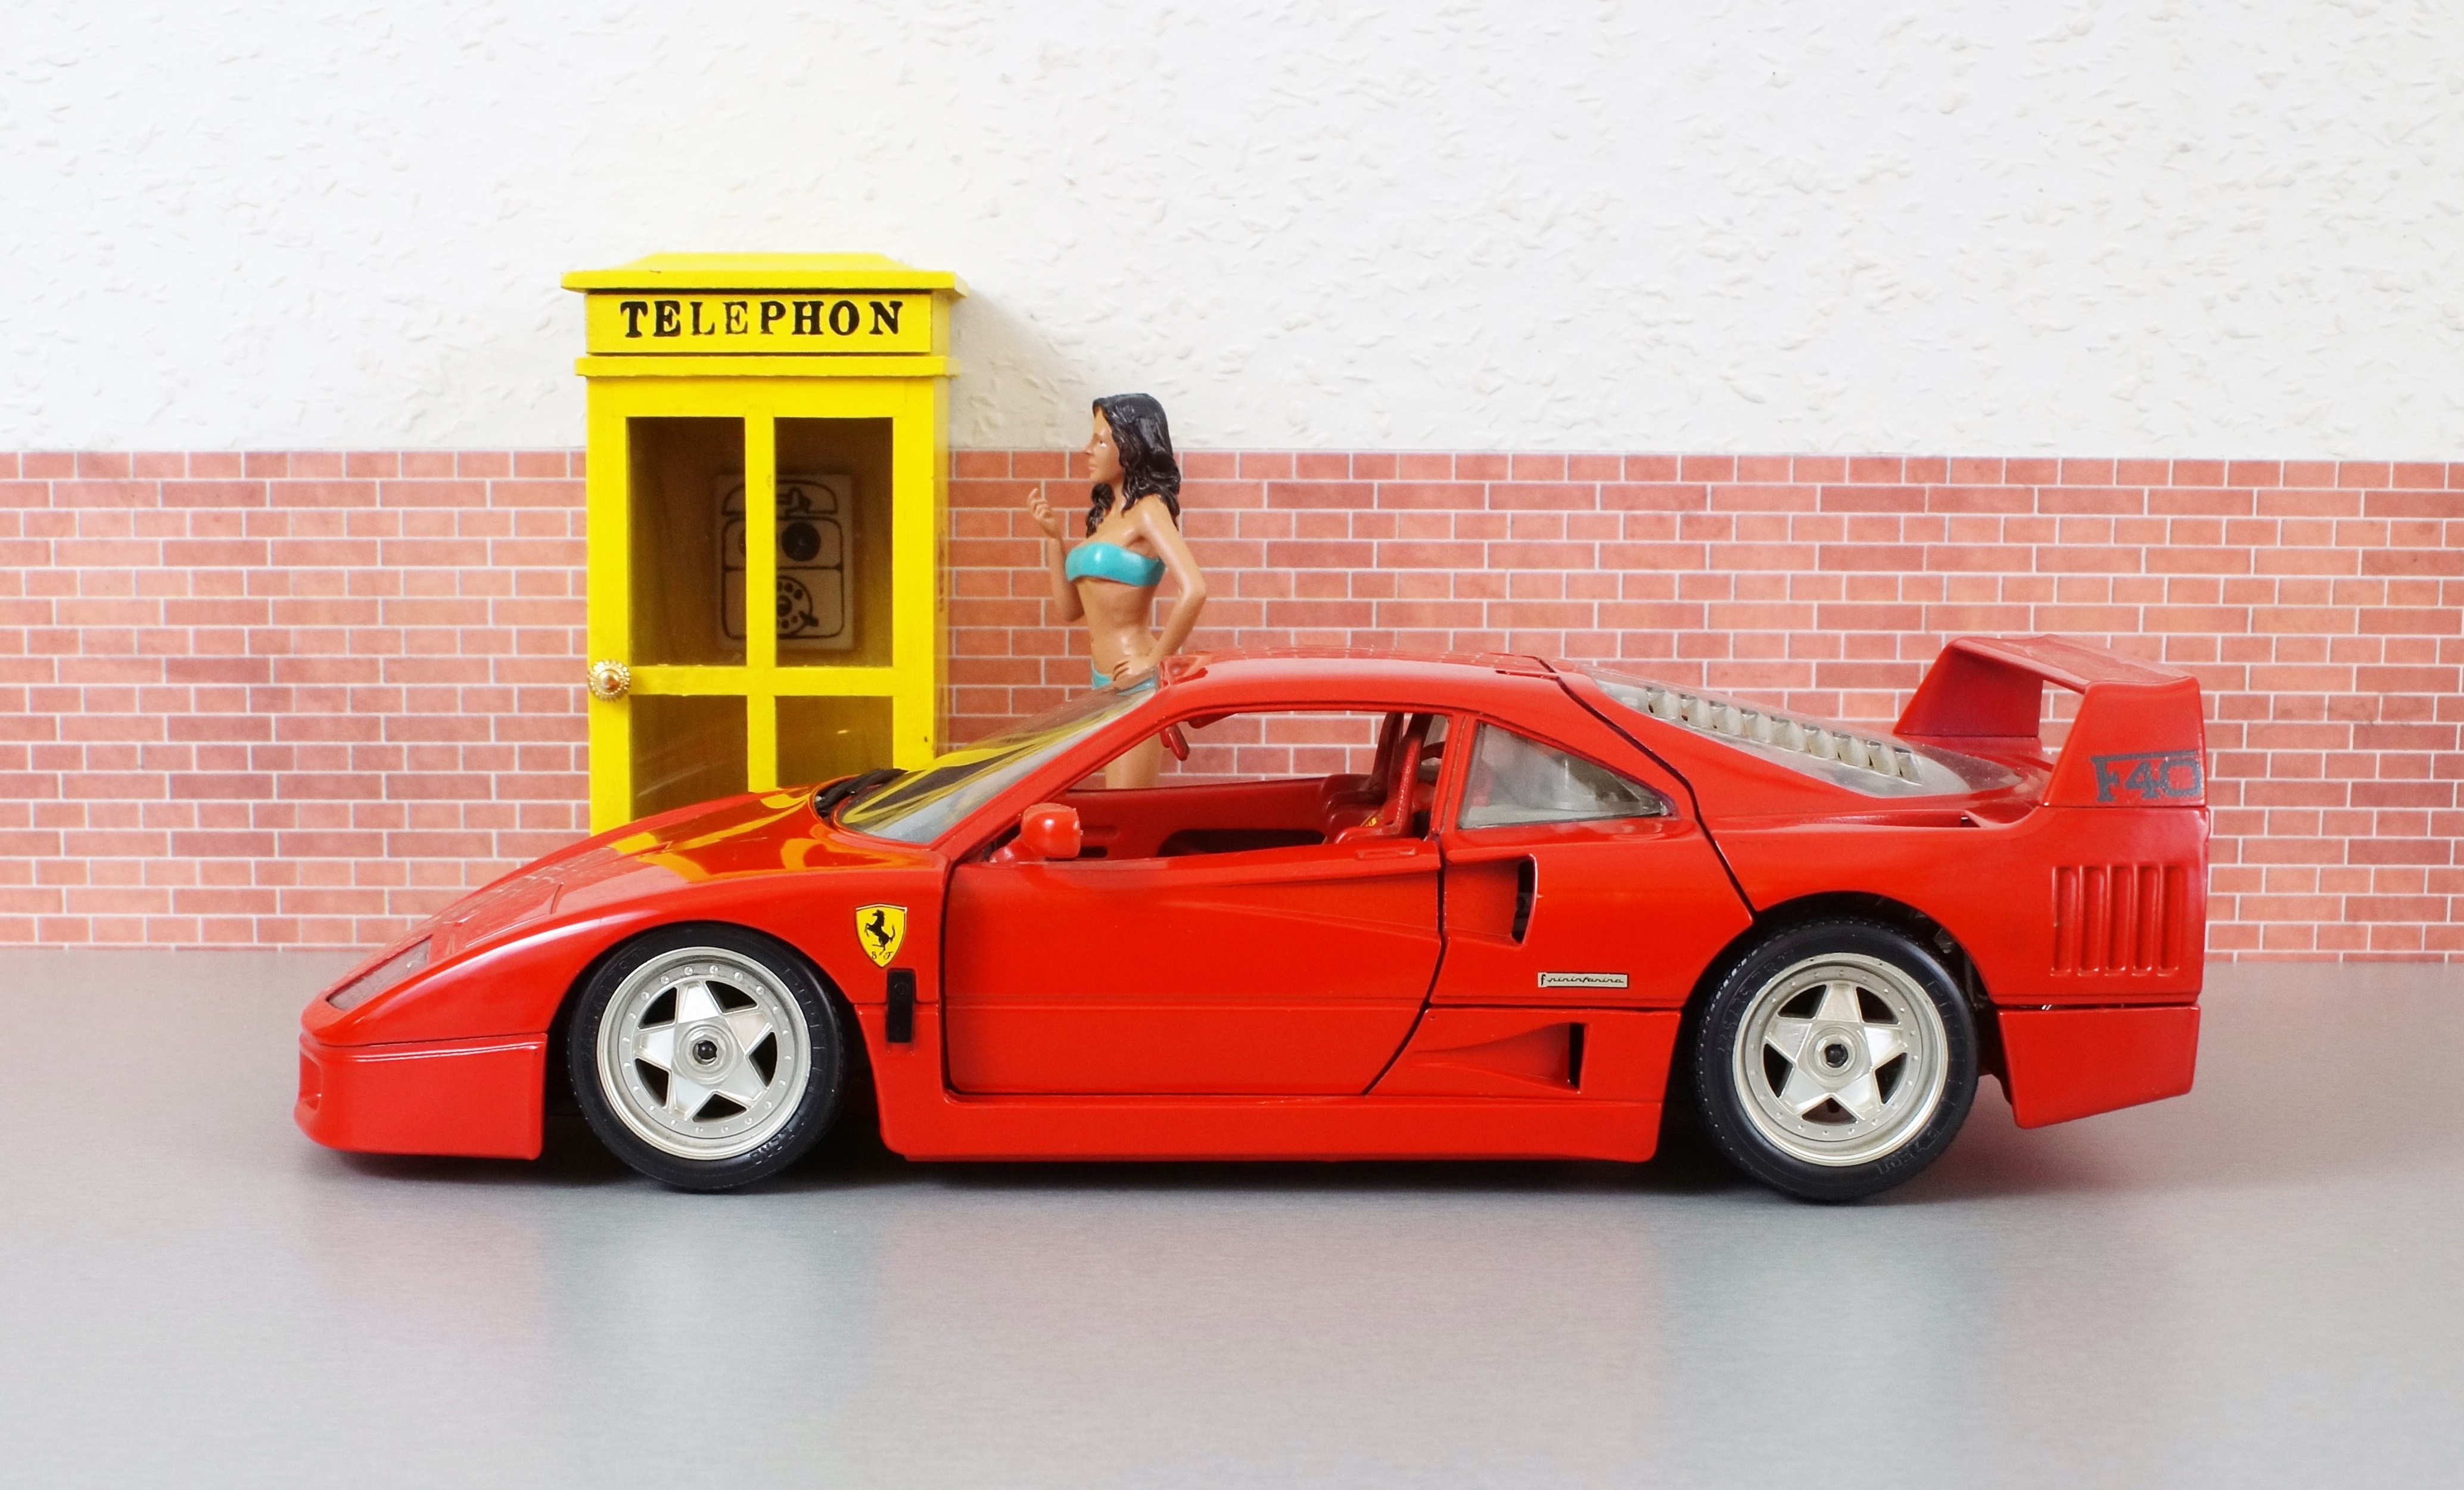
girl, woman, car, summer, brunette, model, red, vehicle, phone, auto, bikini, sports car, race car, supercar, sporty, women, toys, beautiful, sexy, ferrari, pkw, f40, phone booth, super sports car, car wash, car racing, model car, young women, land vehicle, automobile make, automotive design, luxury vehicle, ferrari spa, ferrari f40, ferrari 288 gto, ferrari 348, ferrari testarossa, pit babes